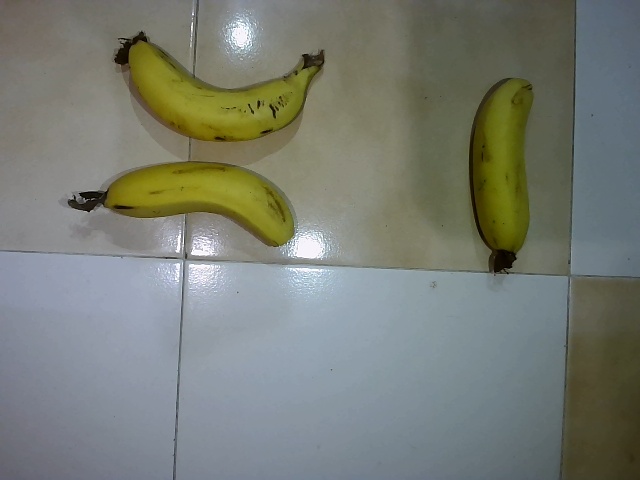
Label: Ripe_Banana